University of King's College

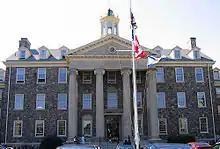
The Arts & Administration Building

Until the spring of 1971, the university granted graduate theological degrees as well as undergraduate degrees. In the same year, the Faculty of Divinity was moved to Pine Hill, where it was formally amalgamated into the Atlantic School of Theology, an ecumenical venture with the United Church of Canada and the Roman Catholic Church. While this new institution now grants its own degrees, King's holds in abeyance its rights to grant divinity credentials and still continues to grant annual honorary degrees.